Neighbours (1952 film)

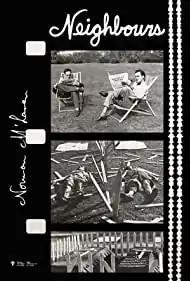
Theatrical release poster

Neighbours is a 1952 Canadian anti-war film by Scottish-Canadian filmmaker Norman McLaren for the National Film Board of Canada. In 1953, it won the Oscar for Best Documentary, Short Subject.